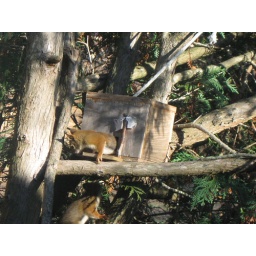
red squirrel in Nature Boy's house